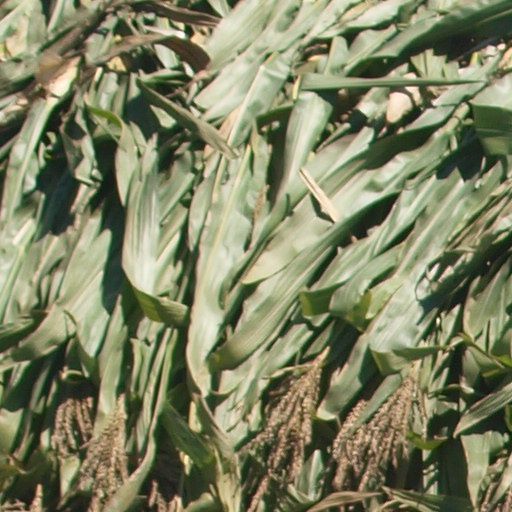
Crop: maize; corn